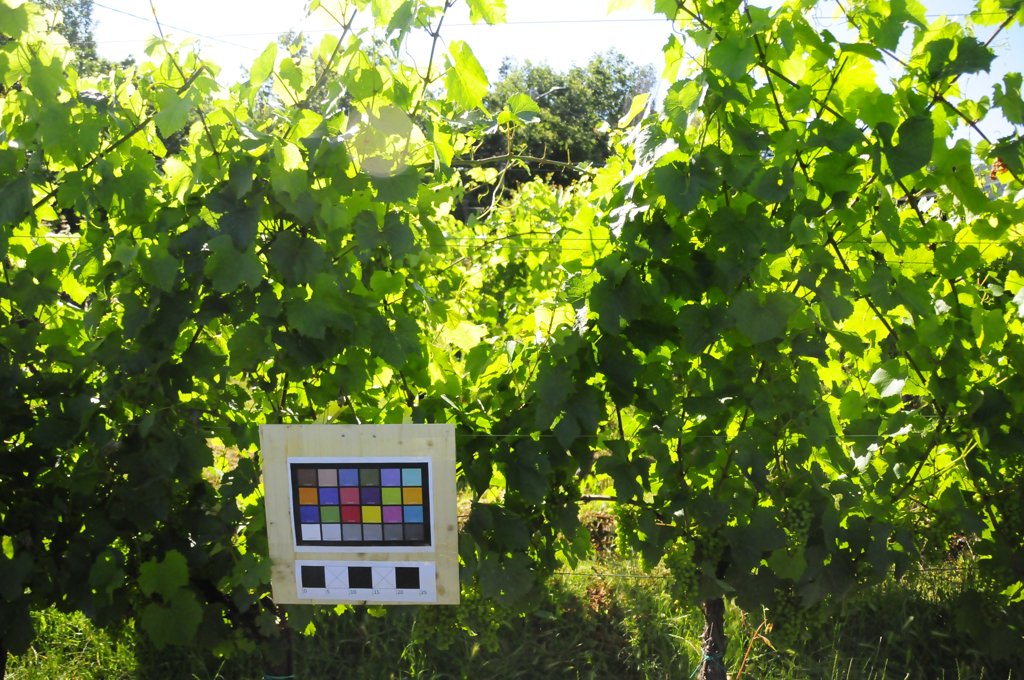
Berries visible: 258
Grape clusters: 10